Pseudorhabdosynochus buitoe

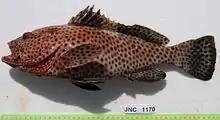
The highfin grouper, "Epinephelus maculatus" is the type-host of "Pseudorhabdosynochus buitoe"

The type-host and only recorded host of "P. buitoe" is the Highfin grouper, "Epinephelus maculatus" (Serranidae: Epinephelinae). The type-locality and only recorded locality is the Barrier Reef off Nouméa, New Caledonia.